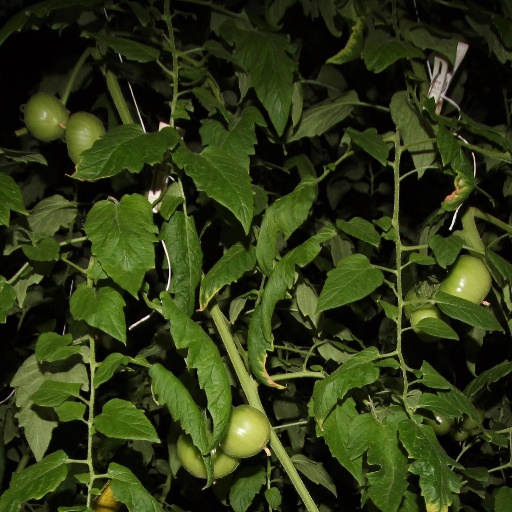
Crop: tomato